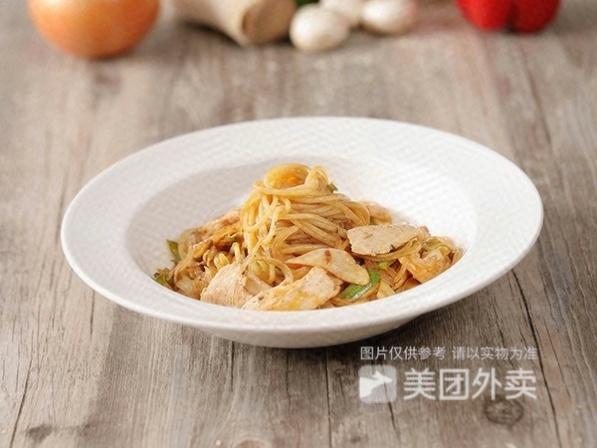
Label: chicken_breast